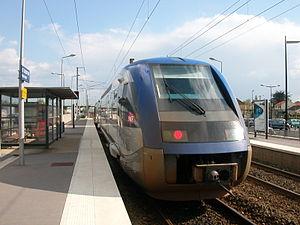
Rame TER X73500 en gare de Saint-Sébastien-Frêne-Rond.
La gare de Saint-Sébastien-Frêne-Rond est une gare ferroviaire française de la ligne de Nantes-Orléans à Saintes située sur la commune de Saint-Sébastien-sur-Loire, dans le département de la Loire-Atlantique, en région Pays de la Loire.
Saint-Sébastien-sur-Loire est une commune française de l'Ouest de la France, située immédiatement au sud-est de Nantes, dans le département de la Loire-Atlantique, en région Pays de la Loire.